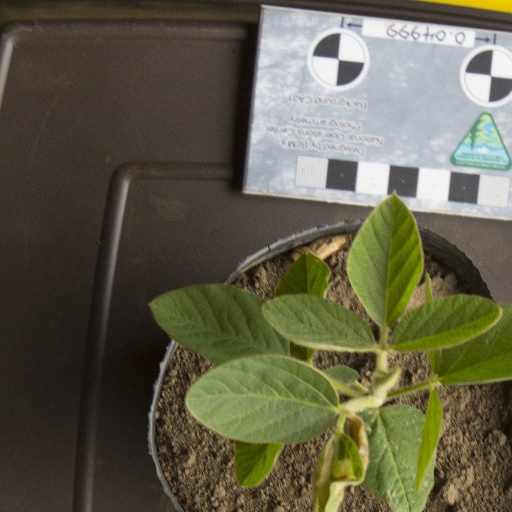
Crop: soybean